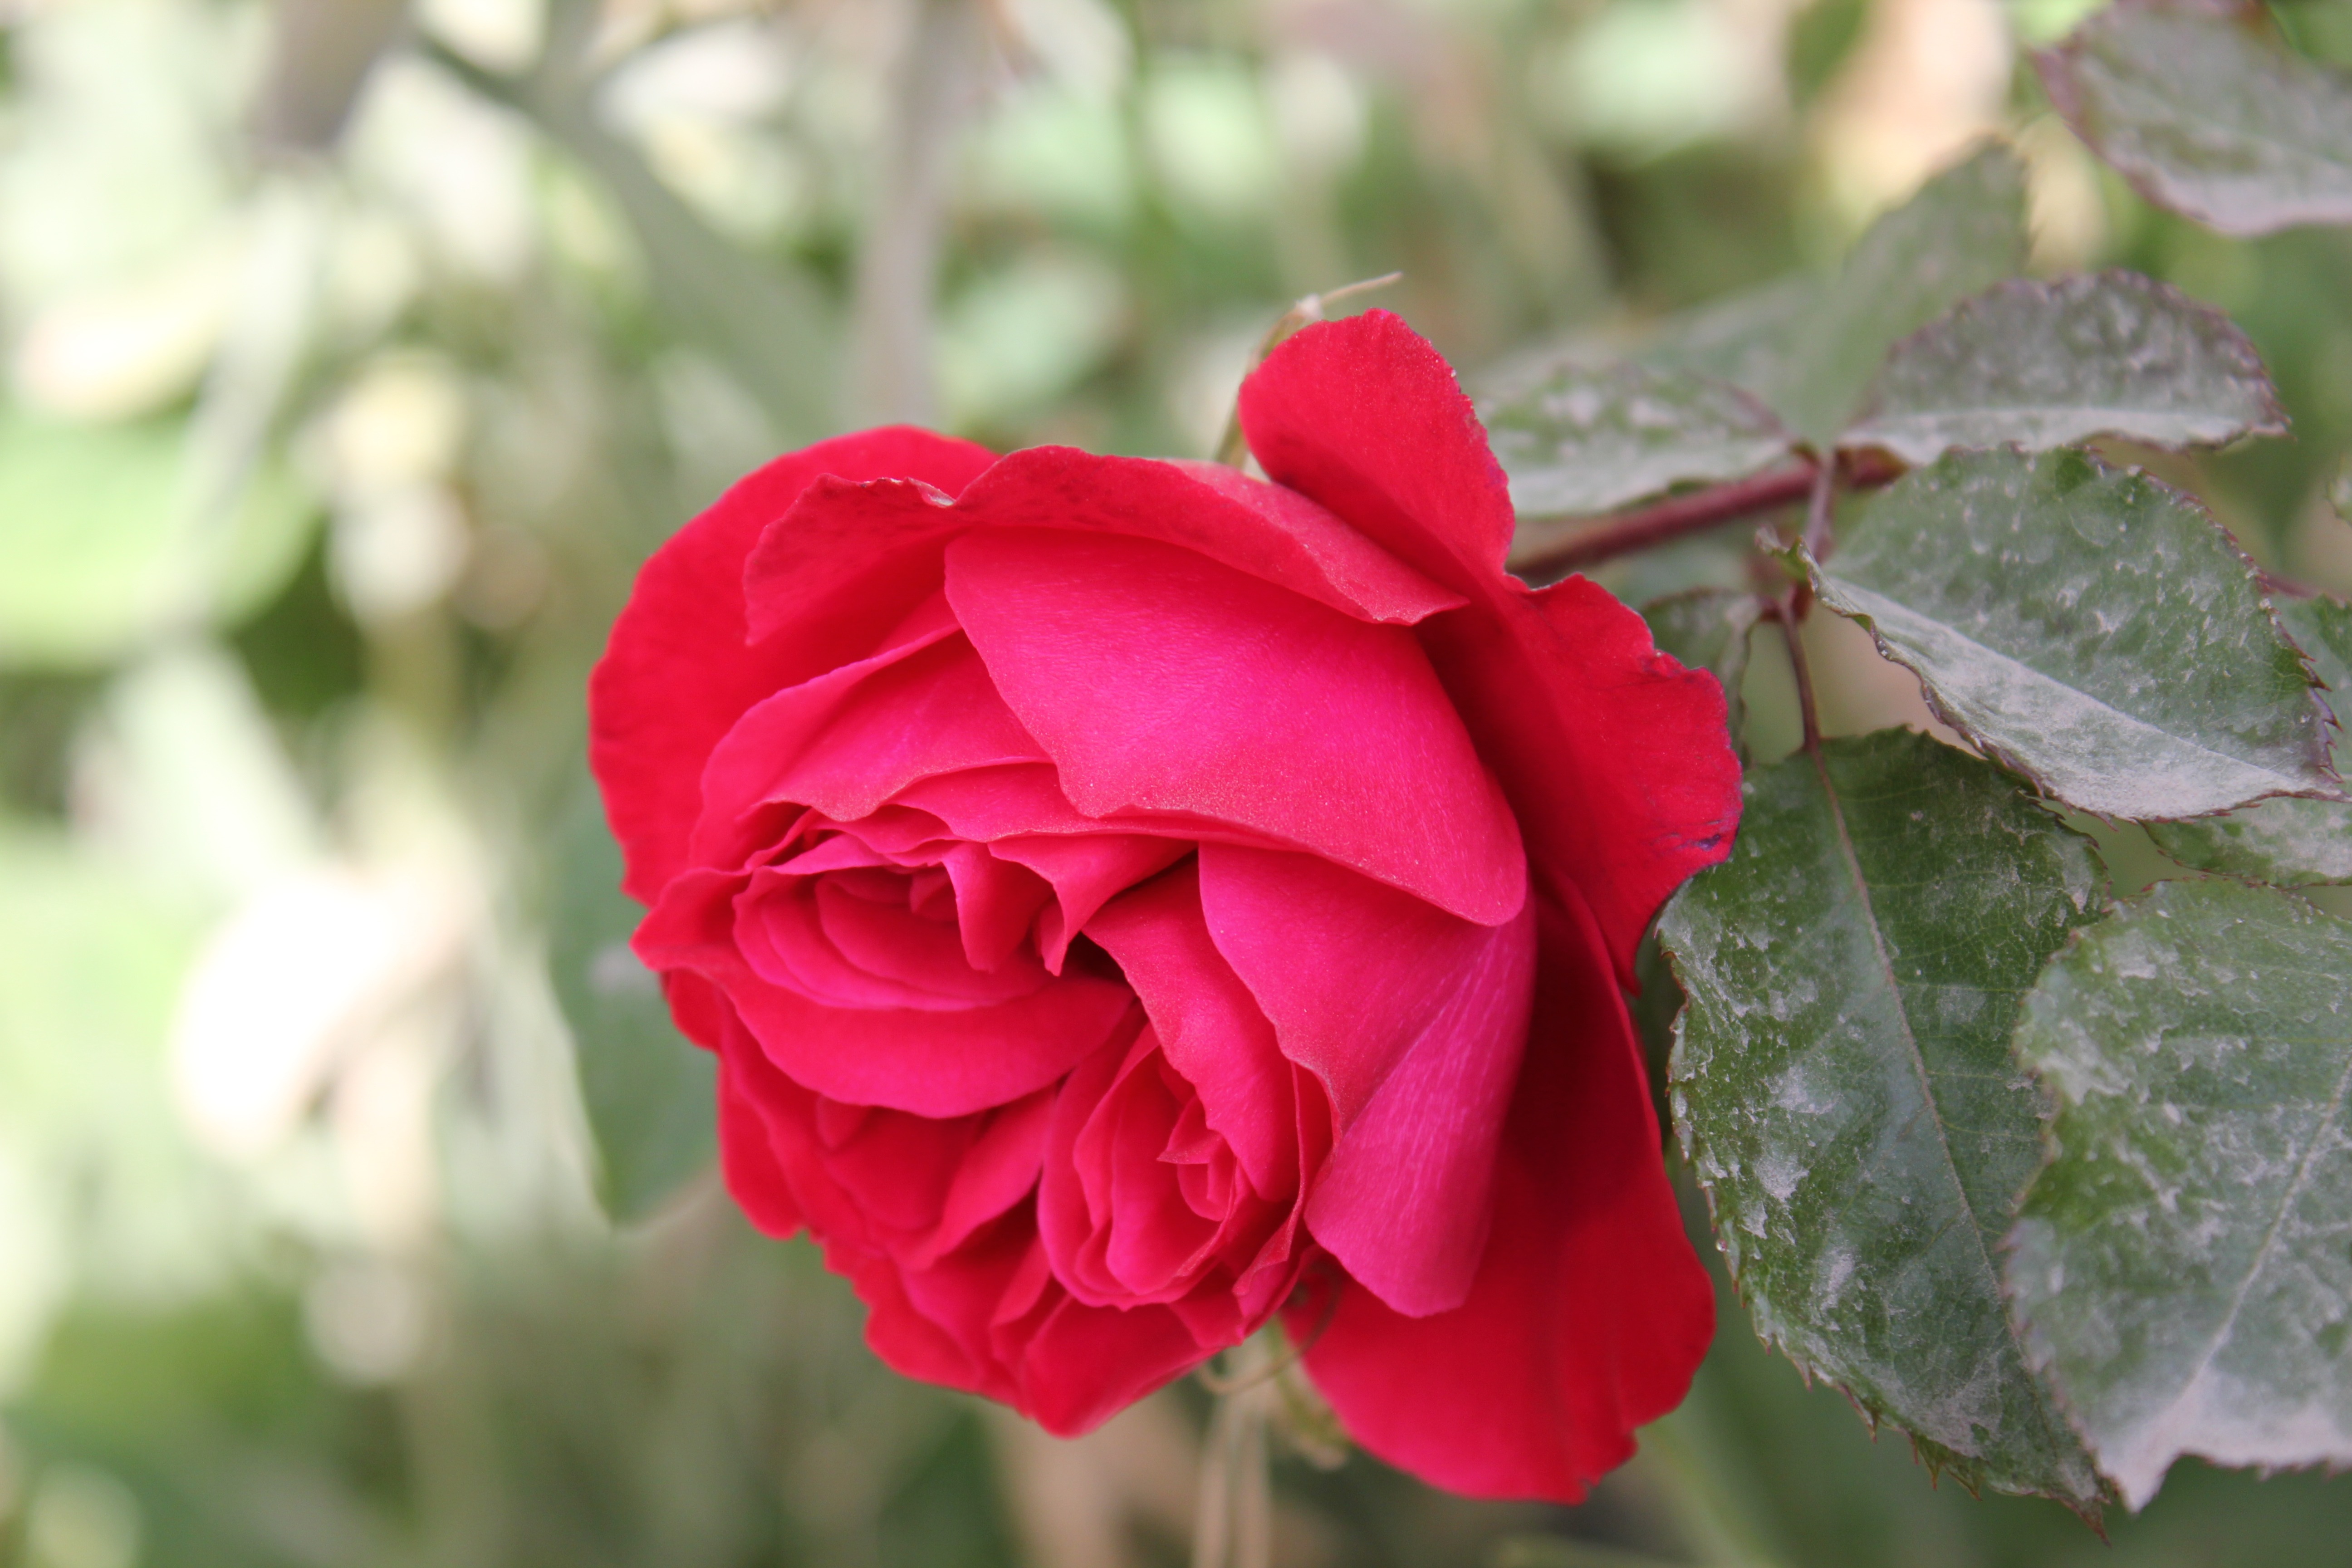
plant, flower, petal, love, rose, red, botany, pink, flora, rosa, floribunda, macro photography, flowering plant, garden roses, rose family, land plant, rosa centifolia